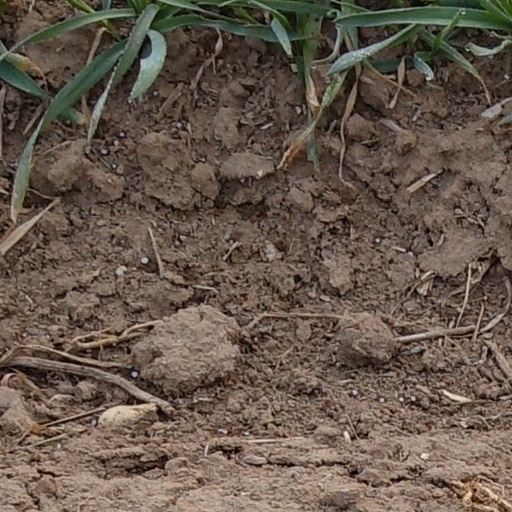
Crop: wheat